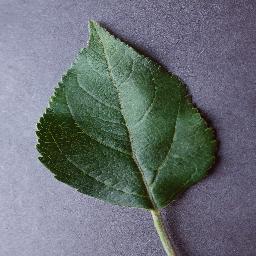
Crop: apple
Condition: healthy